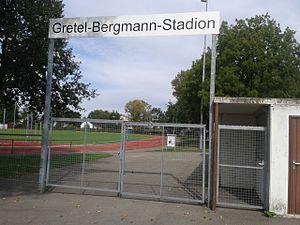
Margaret Bergmann-Lambert née Bergmann, connue comme Gretel Bergmann, est une athlète juive allemande spécialiste du saut en hauteur.